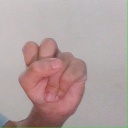
अक्षर: स